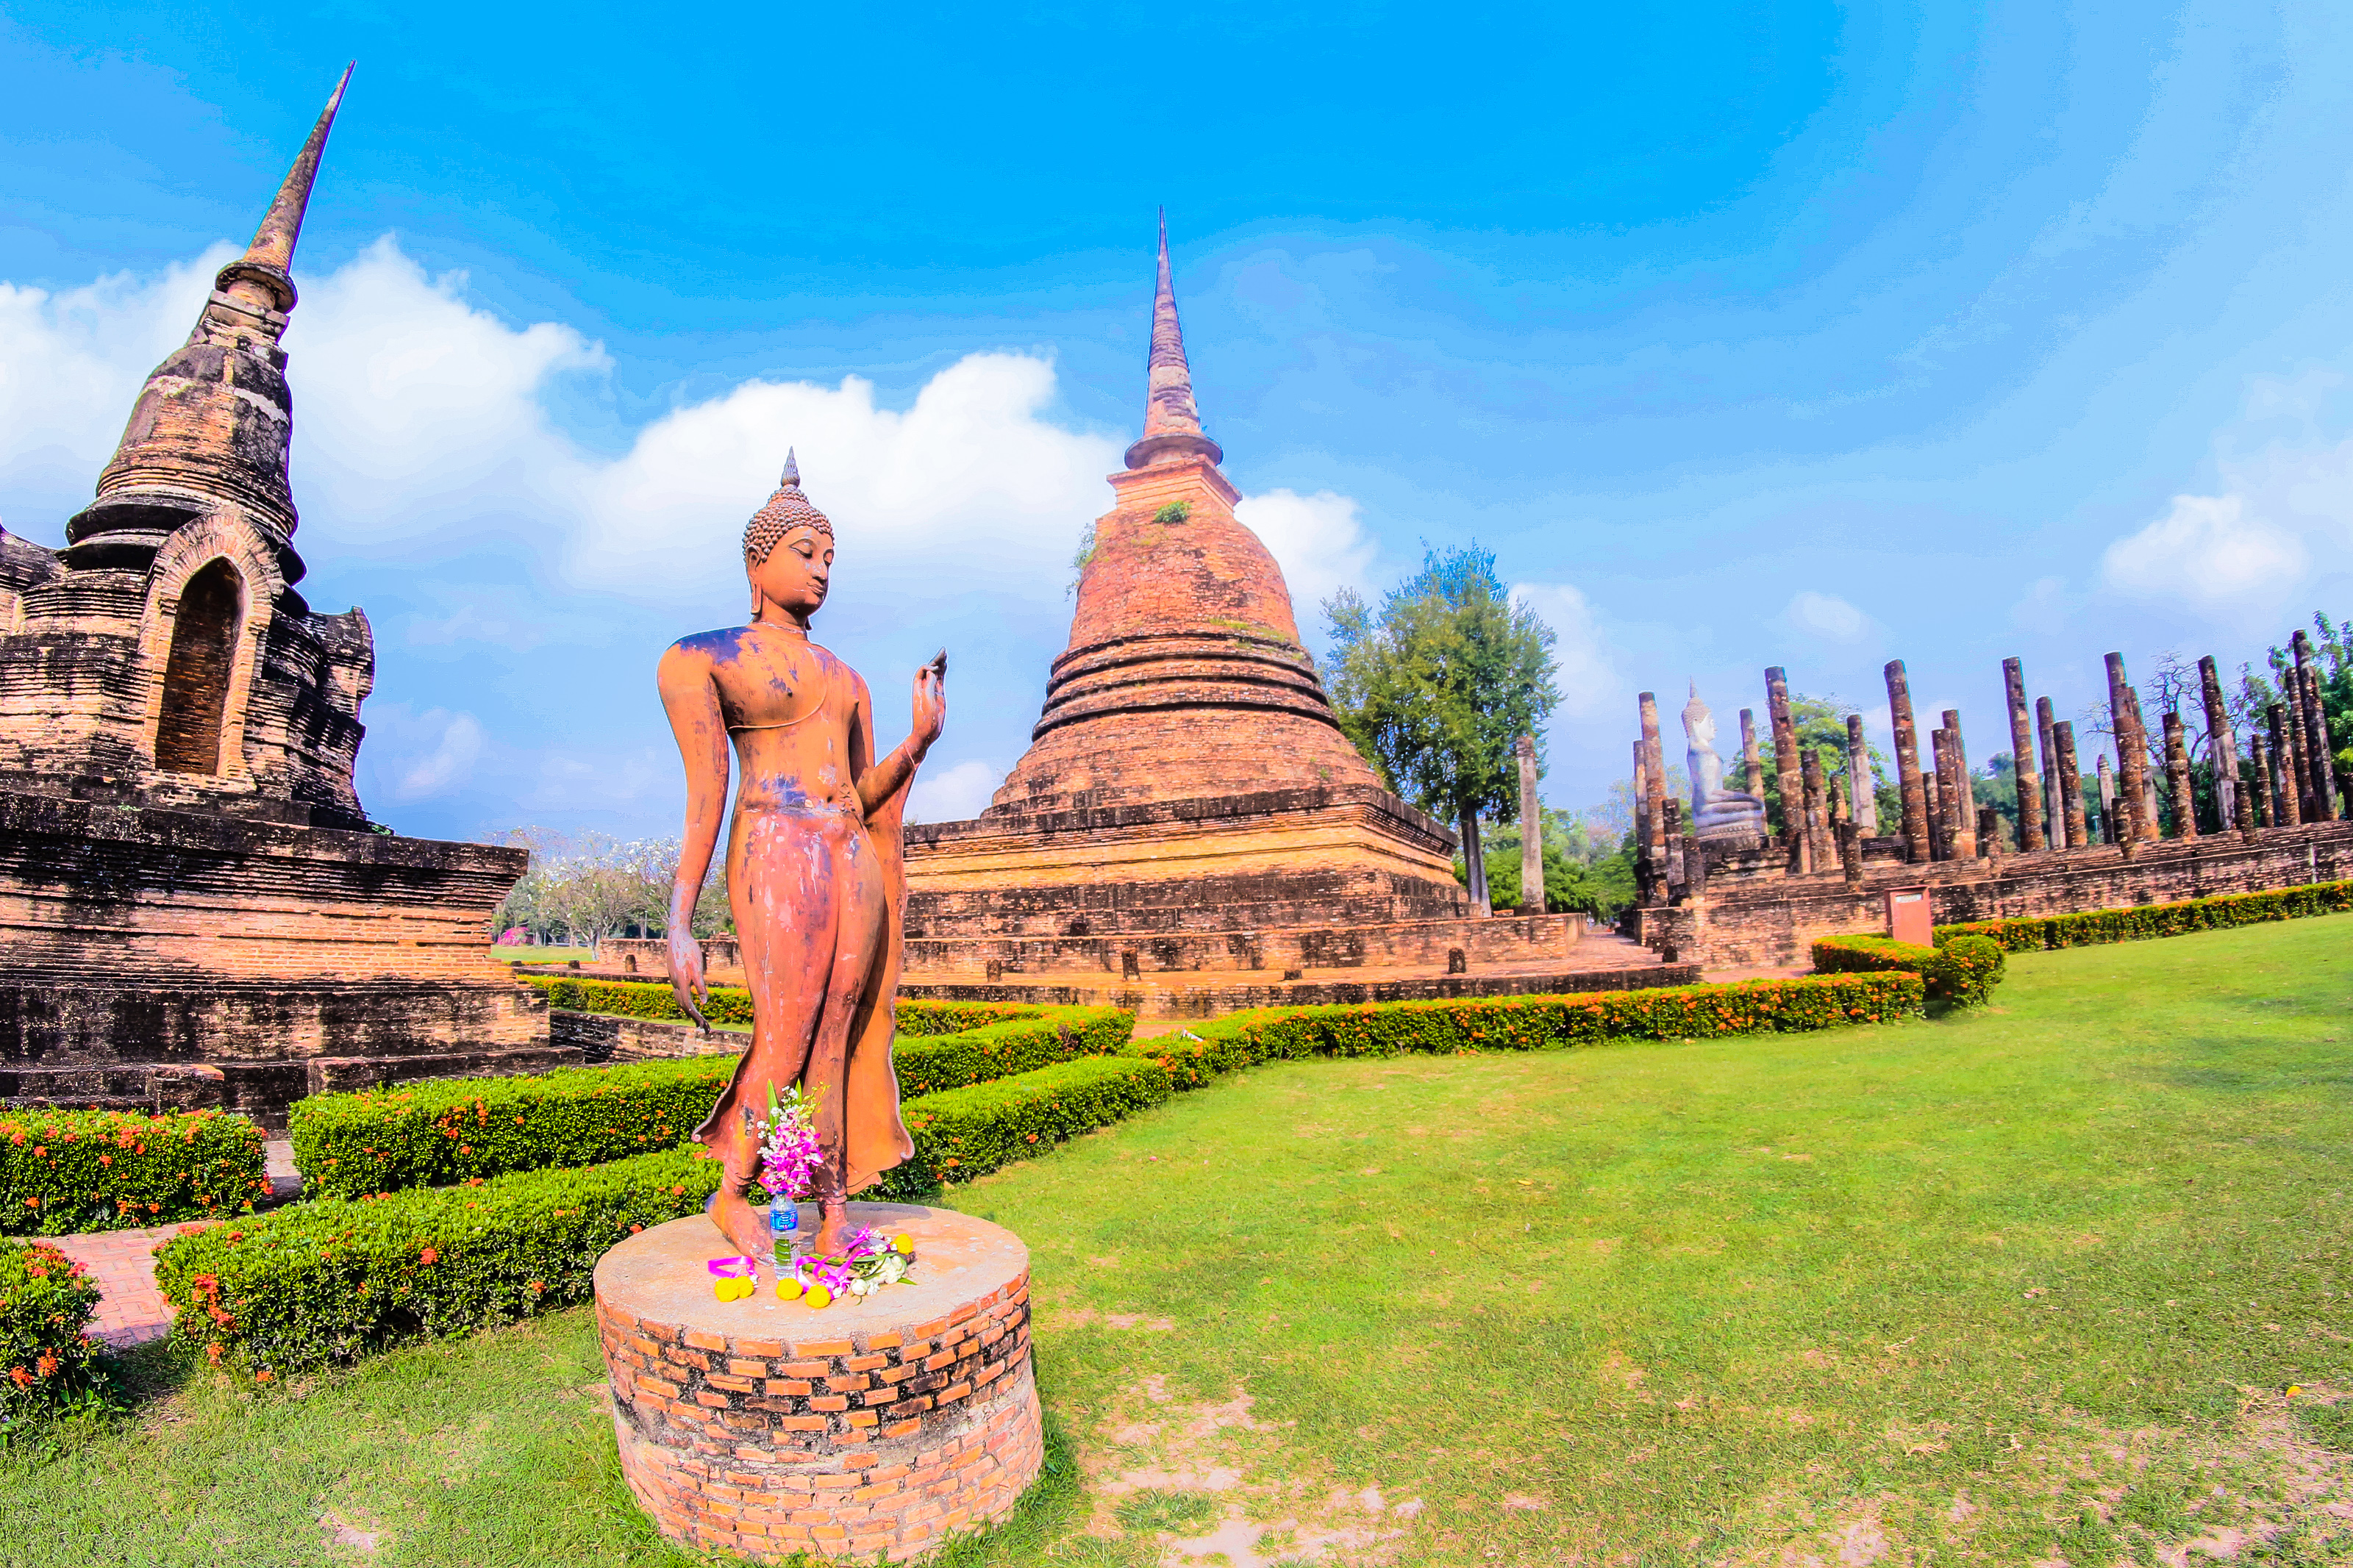
ancient, archeology, architecture, art, asia, buddha, buddhism, buddhist, civilization, cultural, culture, destination, east, famous, heritage, historical, history, landmark, meditation, old, pagoda, park, religion, ruin, scene, sculpture, seated, siam, site, southeast, statue, stone, sukhothai, symbols, temple, thai, thailand, thailand temple, tourism, tourist, traditional, travel, unesco, wat, worship, sky, historic site, place of worship, fictional character, tourist attraction, building, photography, unesco world heritage site, stupa, vacation, ancient history, cloud, leisure, monument, national historic landmark, world, archaeological site, ruins